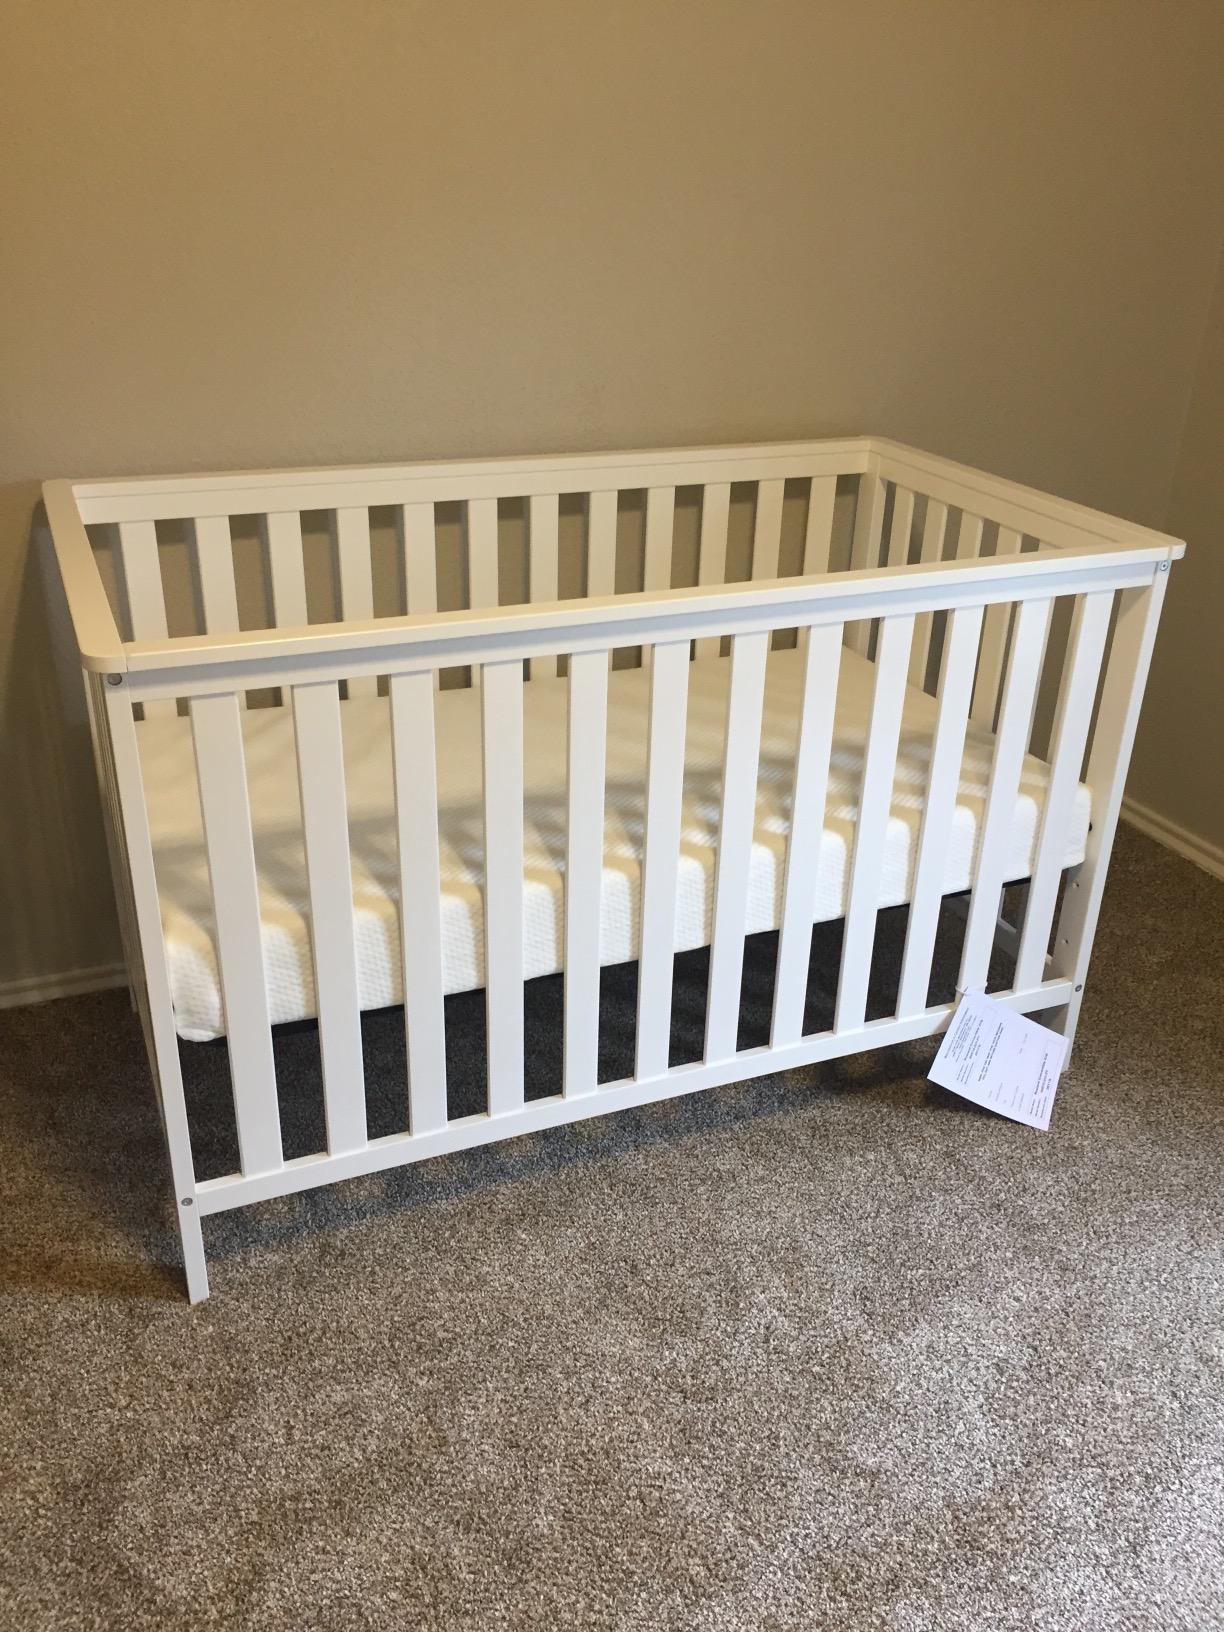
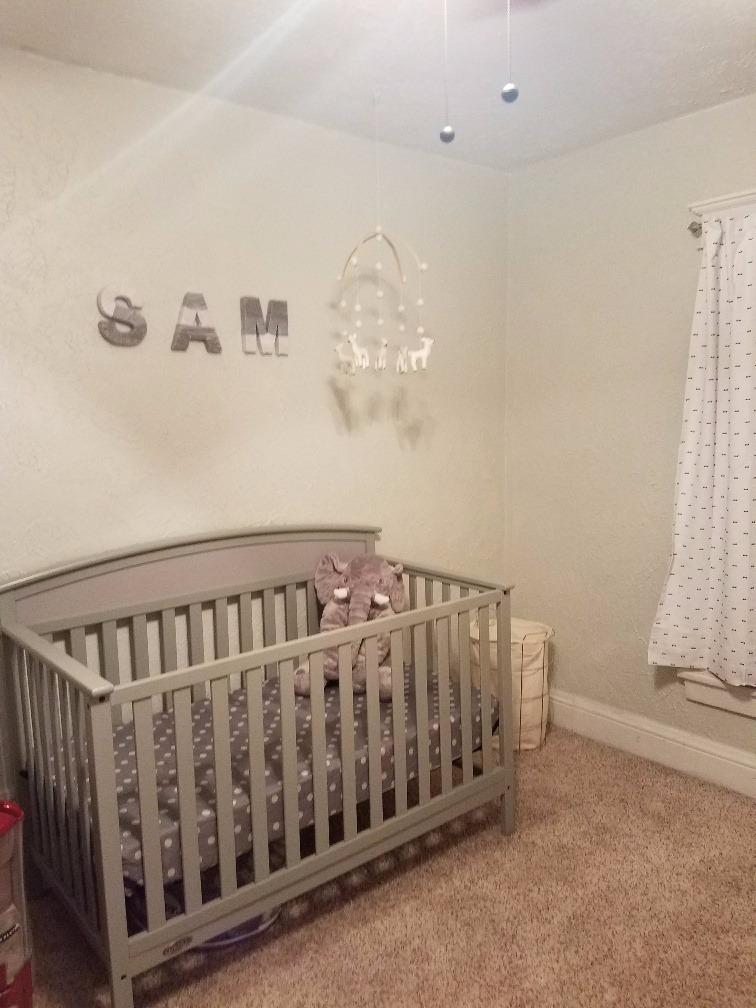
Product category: products_crib
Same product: no